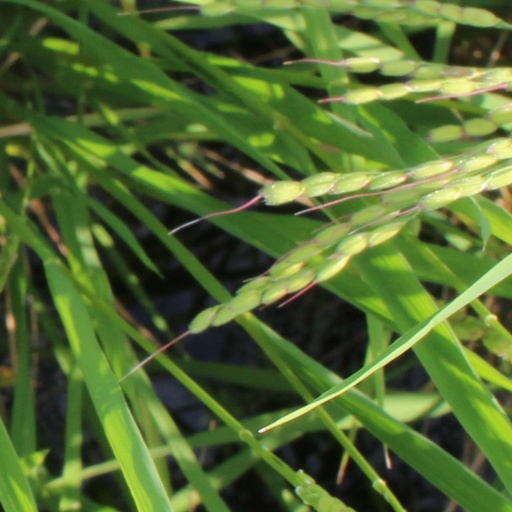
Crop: rice